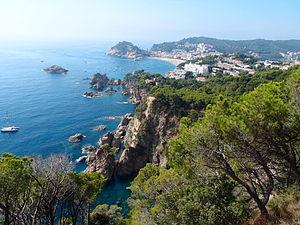
La Catalogne est une communauté autonome se trouvant au nord-est de l´Espagne, elle est officiellement considérée comme ayant une nationalité. Sa capitale et métropole est la ville de Barcelone. Elle est entourée par la Communauté valencienne au sud, l'Aragon à l'ouest, la France au nord, l'Andorre au nord-ouest, et la mer Méditerranée à l'est. Une grande partie de ses terres fait donc frontière avec la France. Elle couvre une superficie de 31 950 km². Ses langues officielles sont le catalan, l'occitan et l'espagnol ou castillan. En 2015, elle comptait 7 508 106 habitants, ce qui en faisait la deuxième communauté d'Espagne après l'Andalousie et la dixième subdivision territoriale de premier niveau administratif d'Europe au regard de la population. Elle est également la plus peuplée parmi les Pays catalans, ensemble culturel et linguistique qui la lie à la Communauté valencienne, aux îles Baléares, à la principauté d'Andorre, à la Franja aragonaise et à l'essentiel du département français des Pyrénées-Orientales.